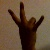
The image shows a hand gesture representing the number 7 in Indian Sign Language.